List of premiers of British Columbia

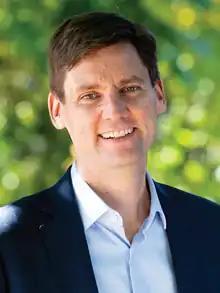
David Eby has been premier of British Columbia since 2022.

The premier of British Columbia is the first minister for the Canadian province of British Columbia. The province was a British crown colony governed by the governors of British Columbia before joining Canadian Confederation in 1871. Since then, it has had a unicameral Westminster-style parliamentary government, in which the premier is the leader of the party that controls the most seats in the legislative assembly. The premier is British Columbia's head of government, and the of Canada is its head of state and is represented by the lieutenant governor of British Columbia. The premier picks a cabinet from the elected members to form the Executive Council of British Columbia and presides over that body.